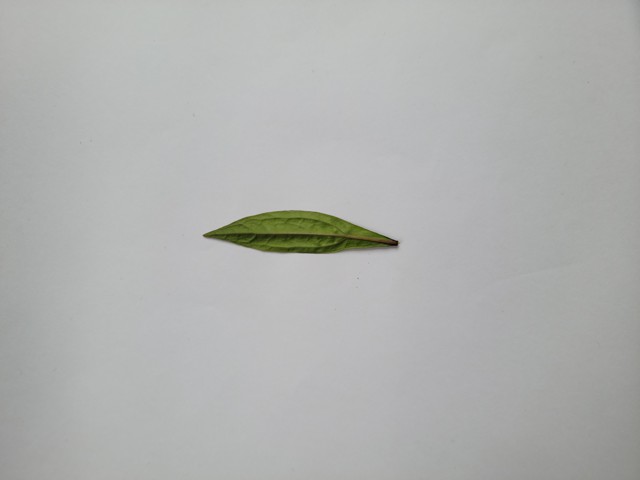
Plant: ayapan